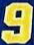
Number: 9